Arricau-Bordes

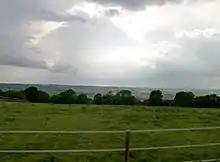
View of Arricau-Bordes

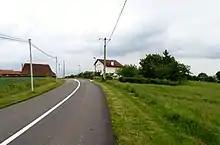
Some houses in the village

Arricau-Bordes is located some 12 km north-west of Maubourguet and some 40 km north-east of Pau. Access to the commune is by the D13 road from Cadillon in the north passing through the heart of the commune and through the village then continuing south to Lembeye. The D298 from Aurions-Idernes forms the entire eastern border of the commune as it goes south to join the D13 north of Lembaye. The D228 comes from Séméacq-Blachon in the east and passes through the south of the commune west to Gayon. About 60% of the commune is forested mostly in a north–south belt through the centre with the rest of the commune farmland.